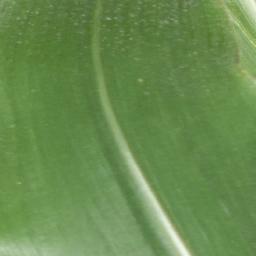
Label: Corn_(Maize)___Healthy